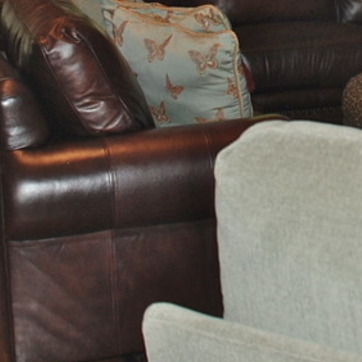
Material: leather